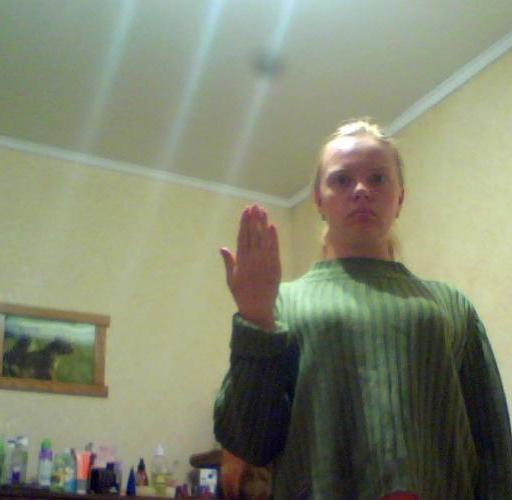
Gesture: stop_inverted